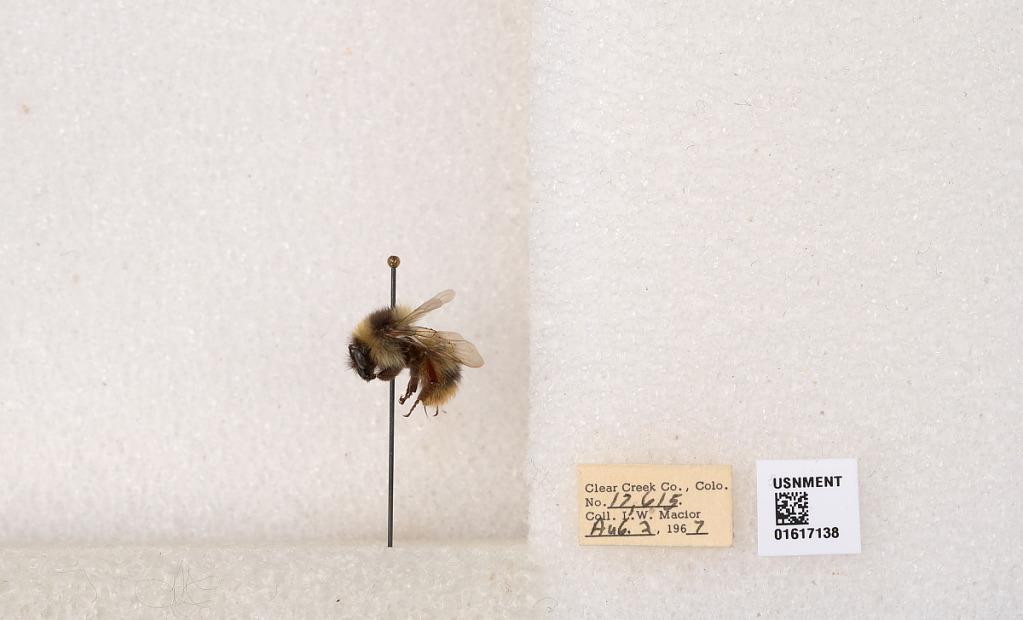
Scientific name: Bombus kirbyellus
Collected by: L. Macior
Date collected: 1967-8-2
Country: United States
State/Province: Colorado
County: Clear Creek
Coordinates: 39.6891, -105.644